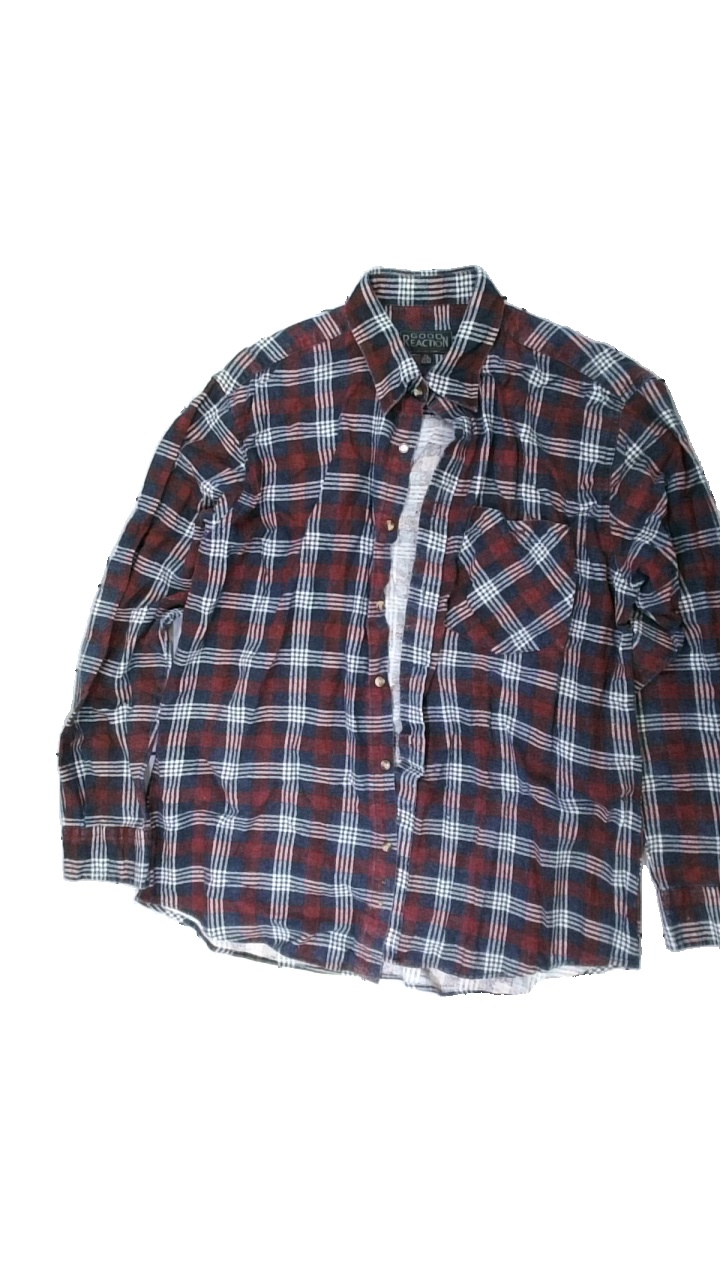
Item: Shirt (Men)
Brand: Good Reaction
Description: rutig flanell skjorta, mycket urtvättad
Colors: Blue, Red, White
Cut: Regular
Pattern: Checkered print
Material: ?
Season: All
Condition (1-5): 2
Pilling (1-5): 5
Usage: Export
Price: <50